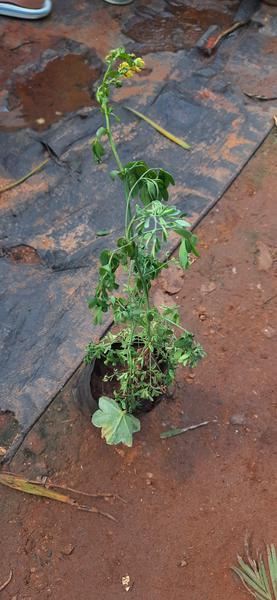
Plant: Nagadali